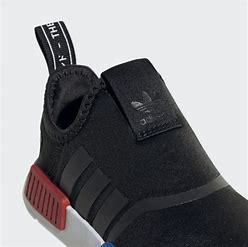
Brand: Adidas
Model: NMD 360